Marino Wine Festival

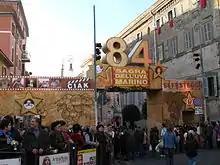
The fake arch made for the 2008 festival between Corso Trieste and Piazza Matteotti.

On September 28, 1930, by order of the central fascist government, a Grape Festival was celebrated in all municipalities in Italy. In Marino, this occasion was only a preview of the traditional "Sagra" that was held on Sunday, October 5. For the occasion, the first Wine Shop in Italy was opened on the ground floor premises of Palazzo Colonna.